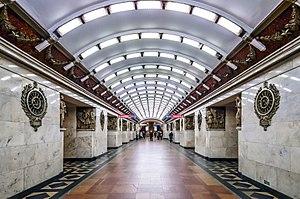
Narvskaïa est une station de la ligne 1 du Métro de Saint-Pétersbourg, en Russie. Elle est mise en service en 1955 et située dans le district de Kirov.